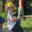
Label: baby